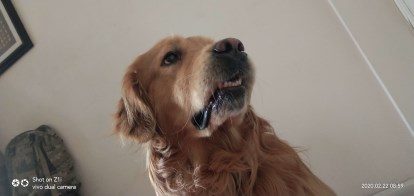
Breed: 5355-n000126-golden_retriever